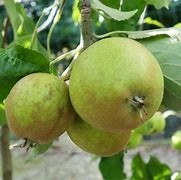
Label: apple